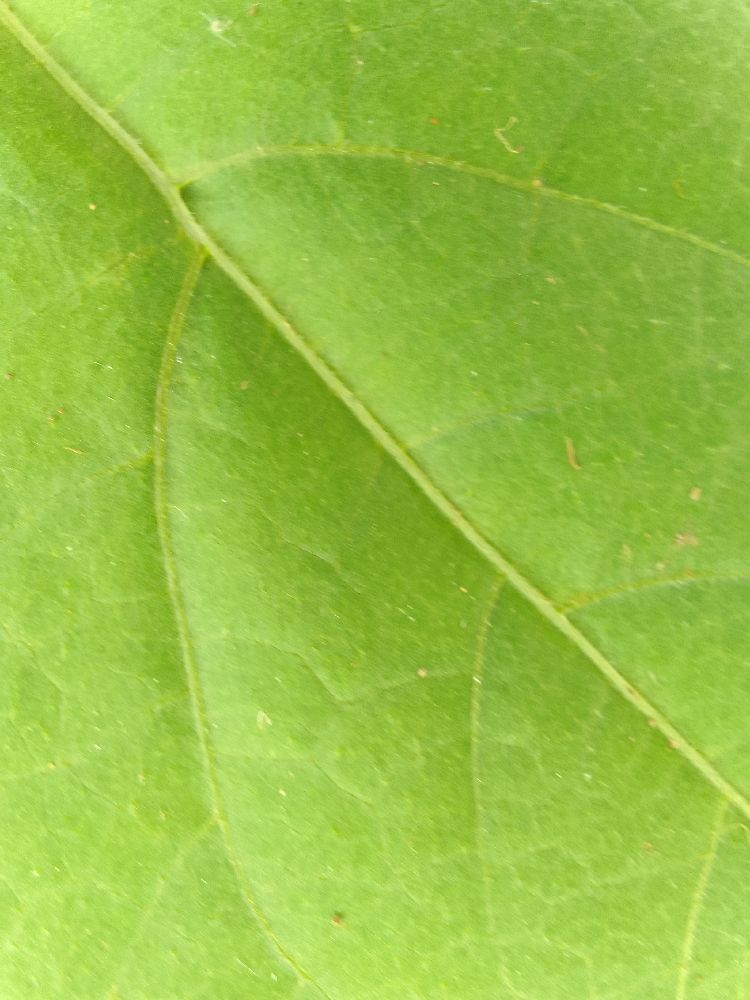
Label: healthy